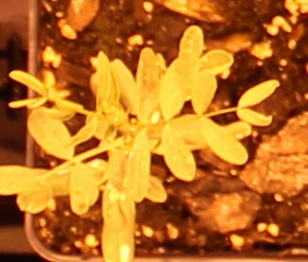
Label: Lentil